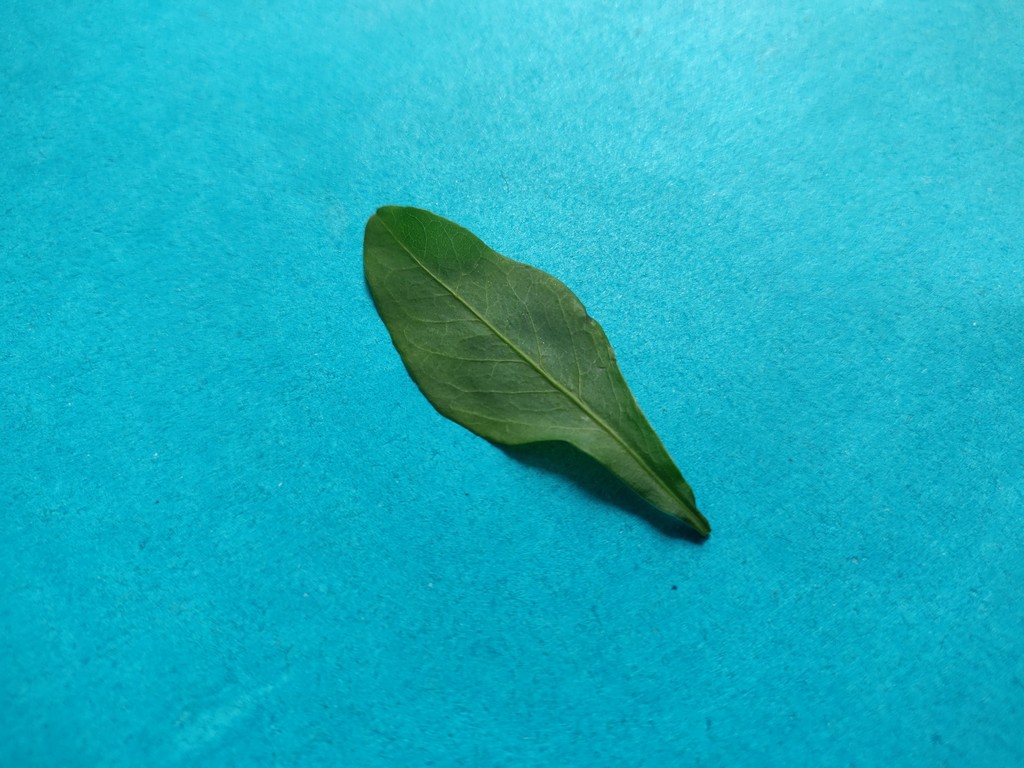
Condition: Healthy
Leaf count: single
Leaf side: front